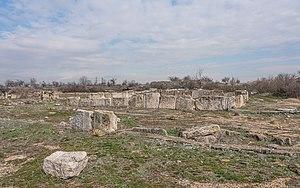
Les Colosses ou Colossae était une ville antique de Phrygie, connue depuis le temps de Xénophon, qui a écrit au IVᵉ siècle av. J.-C. de Colosses qu'elle était l'une des villes les plus importantes de Phrygie. Les Colosses sont célèbres du début du christianisme par l'Épître aux Colossiens et ont été détruites par un tremblement de terre sous l'empereur Néron. Les Colosses sont situées à proximité de la ville byzantine de Honaz, fondée par les réfugiés de la ville des Colosses au VIIIᵉ siècle.